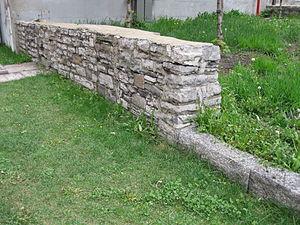
L'îlot des Palais est un parc urbain de Québec sur un site archéologique. Il demeure à cet endroit des vestiges du palais de l'intendant de la Nouvelle-France. Un bâtiment en brique rouge est une ancienne brasserie. contact.ulaval.ca radio-canada.ca
Cet article traite des événements qui se sont produits durant l'année 1713 au Canada.